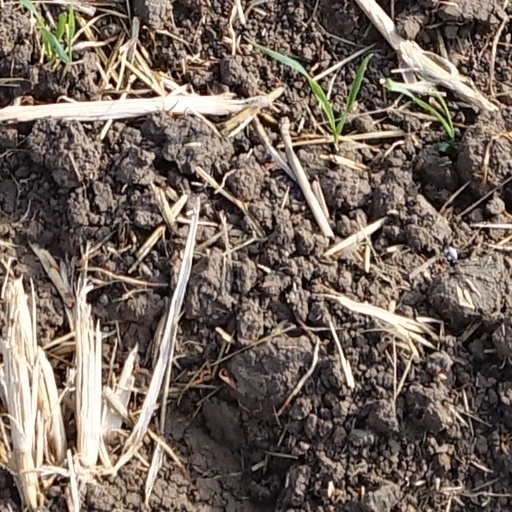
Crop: wheat